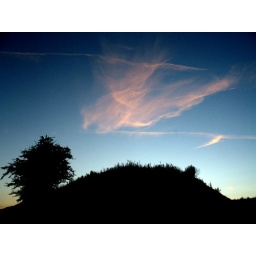
Scars in the sky and carbuncles on the ground . . . Grondbank GMG Dorkwerd - earth and mud deposit.